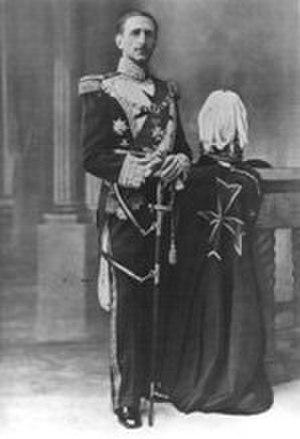
François de Paule de Bourbon, duc consort de Séville, est né le 16 janvier 1882 à Madrid, en Espagne, et est décédé dans cette même ville le 6 décembre 1952. Cousin du roi Alphonse XIII d'Espagne, c’est un militaire et un parlementaire espagnol.